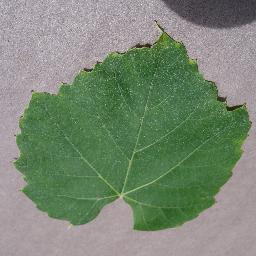
Label: Grape___healthy